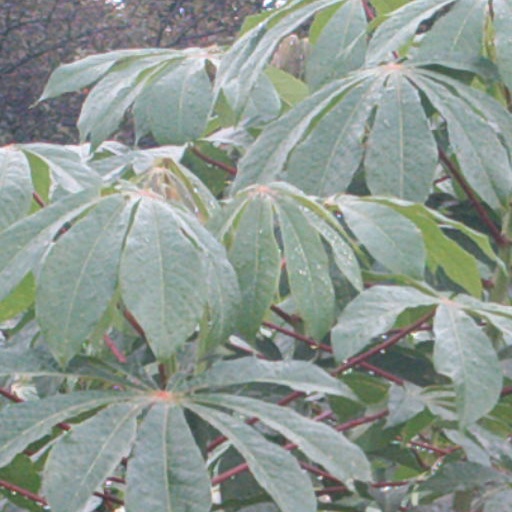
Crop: cassava